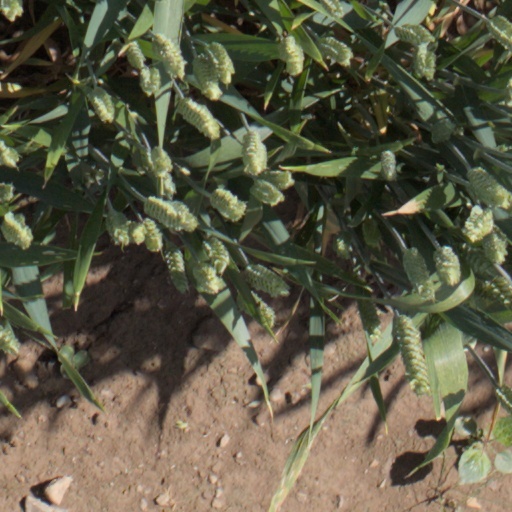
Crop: wheat